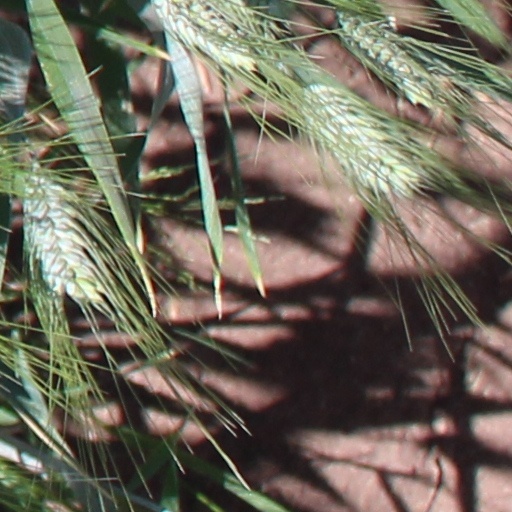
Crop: wheat